Neke, Isi-Uzo

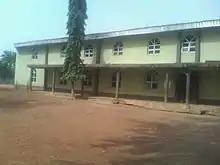
St.Stephens Anglican Church, Neke

The people of Neke speak a very distinct "Igbo" dialect caught between "Enugu" and "Nsukka" language dialects. The town people typically practice both traditional and Christian religion although Christianity has subjugated most of its traditional or ancestral practices. The two main denominations of Christianity in Neke are; The Anglican Church at St. Stephens and Catholic Church at St. Patrick's Parish.